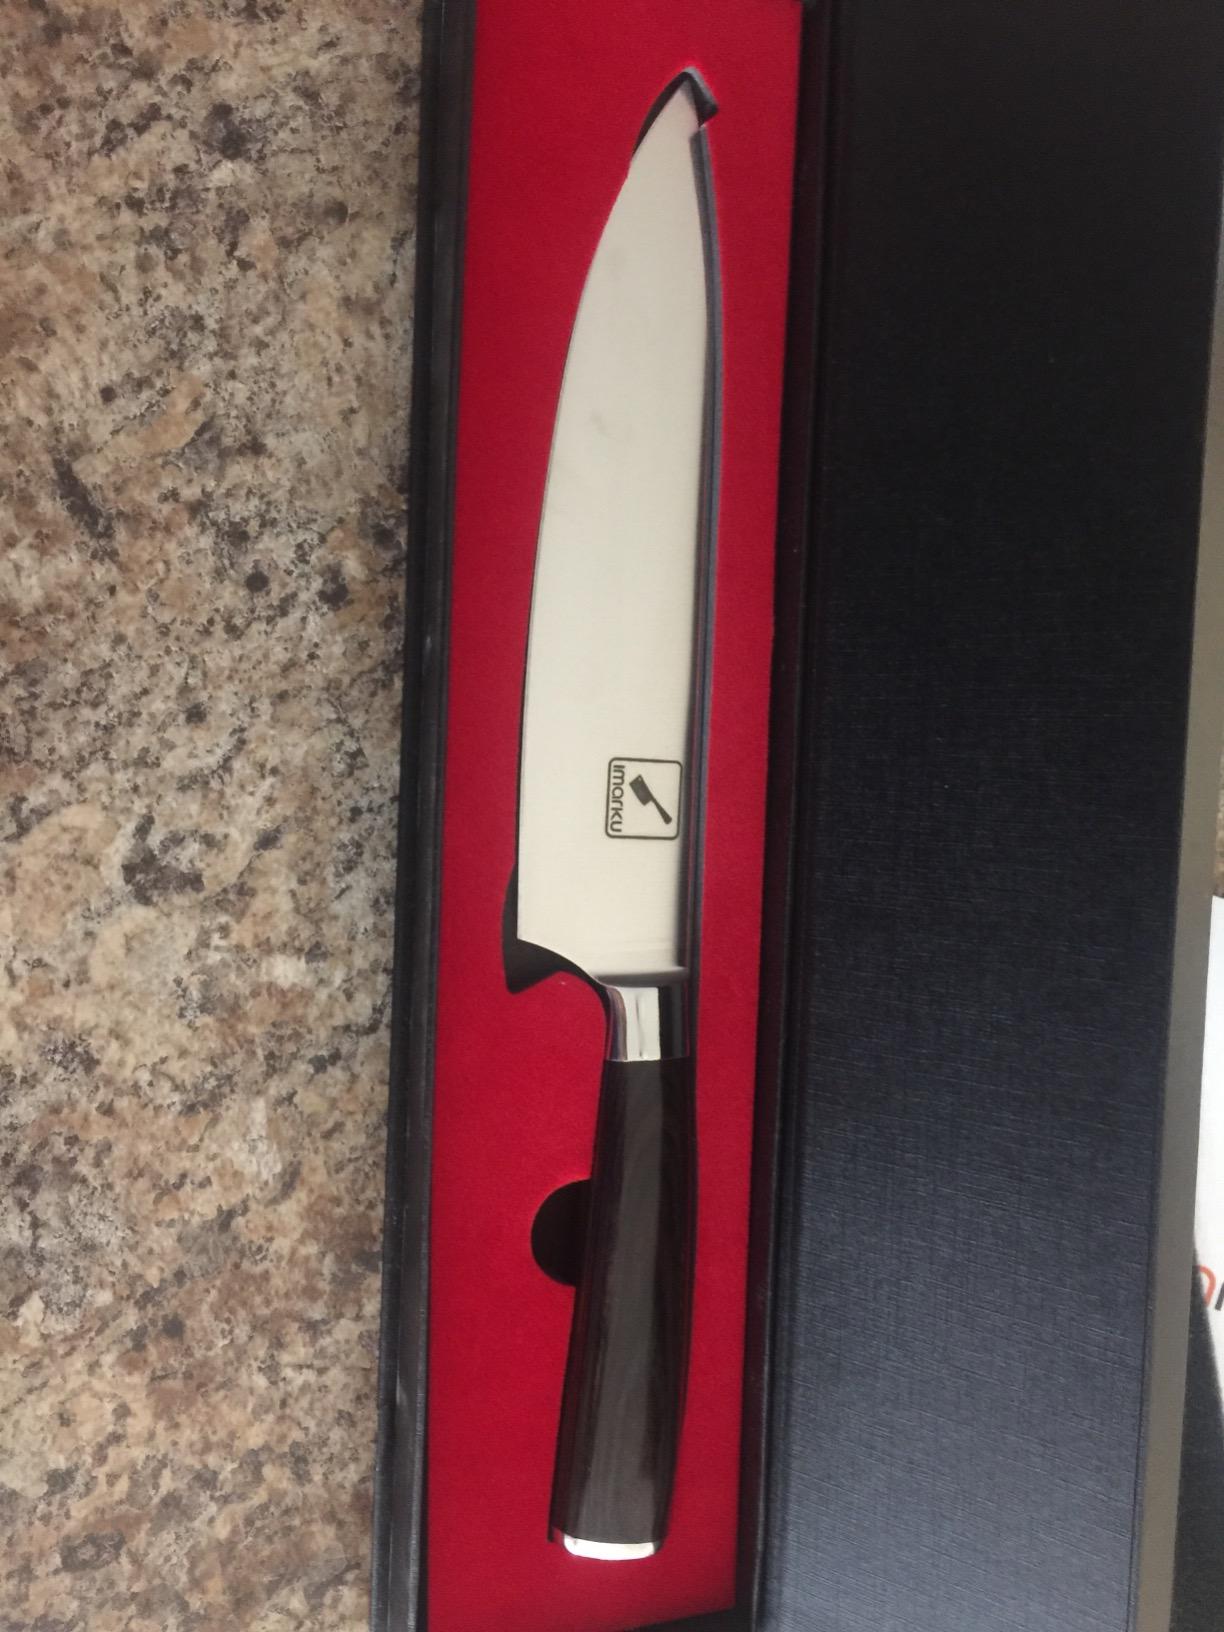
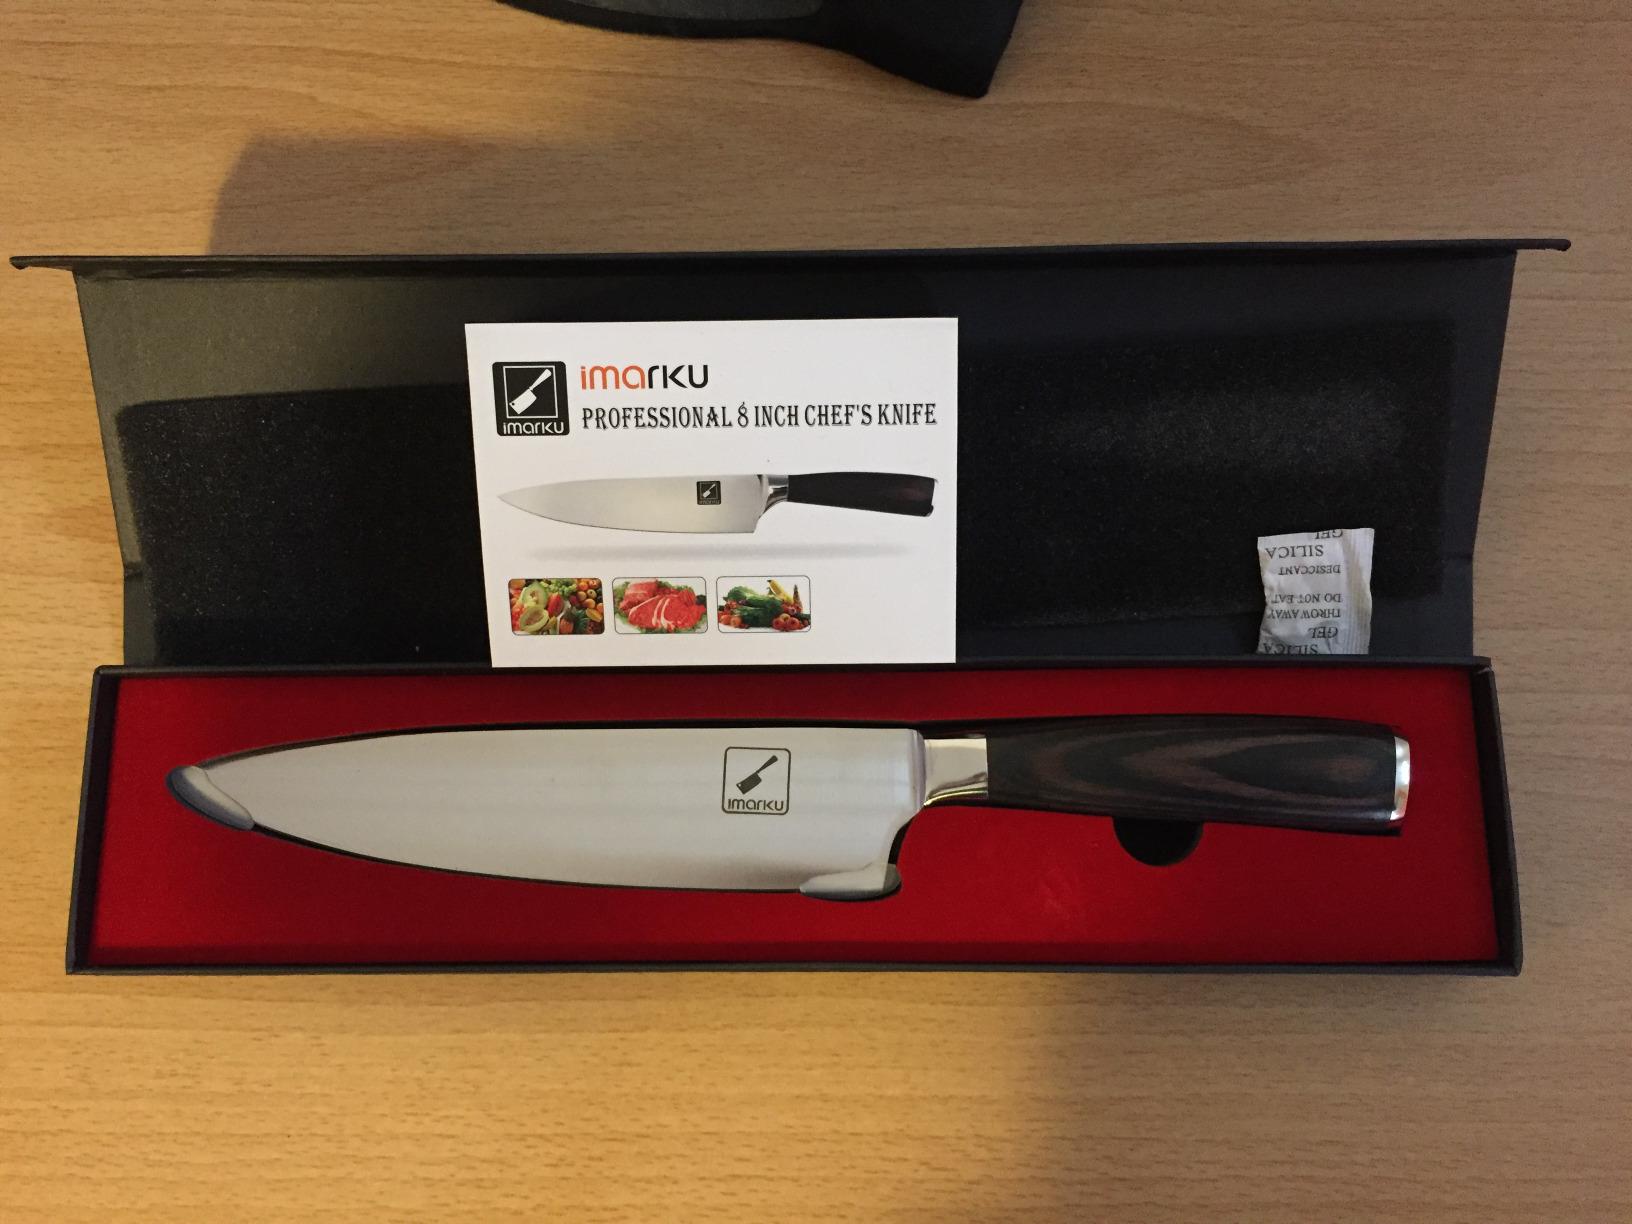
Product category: items_knife
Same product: yes